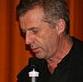
Age: 51